Neal Foulds

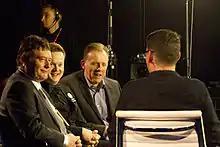
Foulds and Jimmy White in an interview with Shaun Murphy after his victory against Mark Allen

Though he was able to maintain a top 16 place until the end of the 1993/4 season, and a place on the tour until 2003, he played his final match as a Main Tour player on 13 January 2003 before retiring from competitive play aged 39.